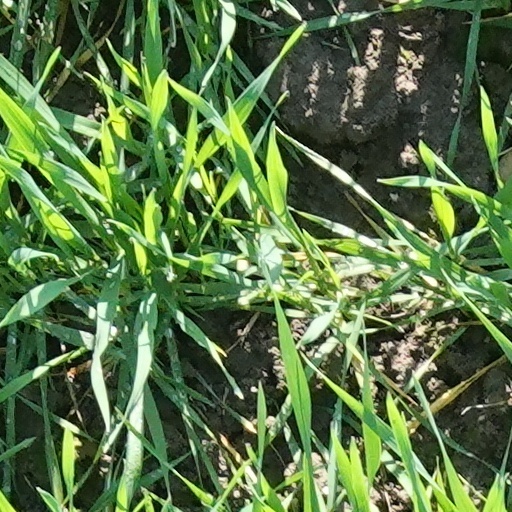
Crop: wheat